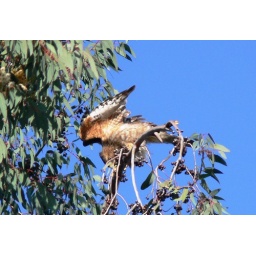
Outside the office on Bisso Lane in Concord on 3_19_10 morning. I like the red shoulders in this shot.